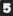
Number: 5